Tuscarora Creek Historic District

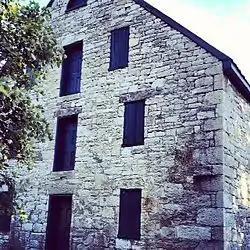
Patterson's Mill (1765), September 2012

Tuscarora Creek Historic District is a national historic district located near Martinsburg and Nollville, Berkeley County, West Virginia. It encompasses 31 contributing buildings and three contributing sites, related to the early settlement and economic development along the Tuscarora Creek. Notable buildings in the district include: Patterson's Mill (1765) and the miller's house, "Elm Dale," the Silber-Walters House, Huxley Hall, site of Patterson's New Mill and miller's house, Hibbard Mill, Tuscarora School, Providence Cemetery, the Mong House, Tuscarora Church (1802), James Noll Shop, Rumsey Mill site, and the poor house or "Mansion House" (1788).